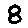
Label: 8